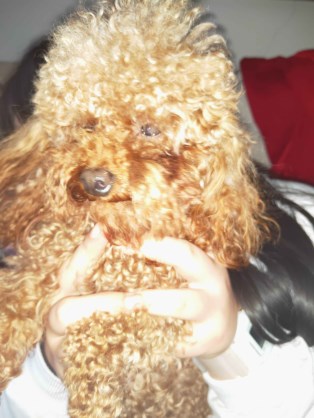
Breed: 7449-n000128-teddy